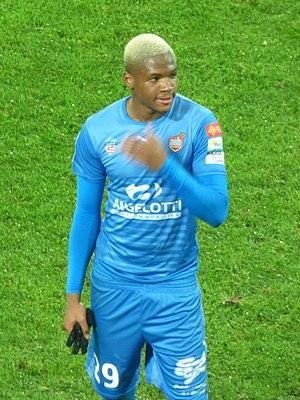
Ibrahima Savane après le match RC Lens / AS Béziers, comptant pour la 23ème journée du championnat de France de football de Ligue 2 2018-2019, le 4 février 2019, au Stade Bollaert-Delelis.